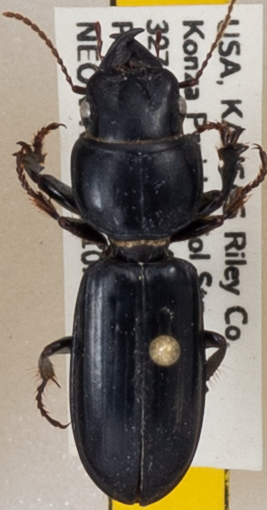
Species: Scarites vicinus
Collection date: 2019-04-24
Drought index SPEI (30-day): -0.922
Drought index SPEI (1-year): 0.484
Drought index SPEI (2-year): -0.46